Fay (TV series)

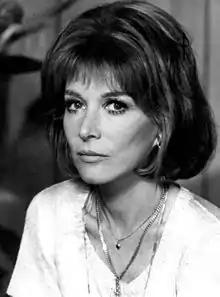
Lee Grant in "Fay", 1975

Fay is an American sitcom starring Lee Grant as the title character, a divorced woman pursuing a swinging-singles lifestyle in San Francisco. The series aired on NBC from September 1975 to June 1976.